Australian Federation Flag

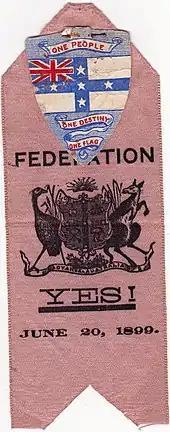
A ribbon produced in Sydney

In the 1880s and early 1890s, it was used as a symbol of the political movement towards Federation, with groups like the Australian Natives' Association and the Australian Federation League using it to promote national consciousness of their push for Federation, under the slogan "One People, One Destiny, One Flag".